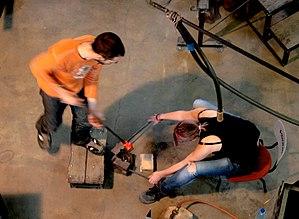
Meisenthal Centre international d'art verrier, soufflage de boules de Noël
La boule de Noël est une décoration de Noël traditionnellement en forme de boule, mais pouvant adopter des formes très diverses, que l'on accroche aux branches des sapins installés à l'occasion de Noël à l'aide d'un fil, d'une corde ou d'un crochet.
La Verrerie de Meisenthal est une verrerie et un musée situés dans la commune française de Meisenthal.